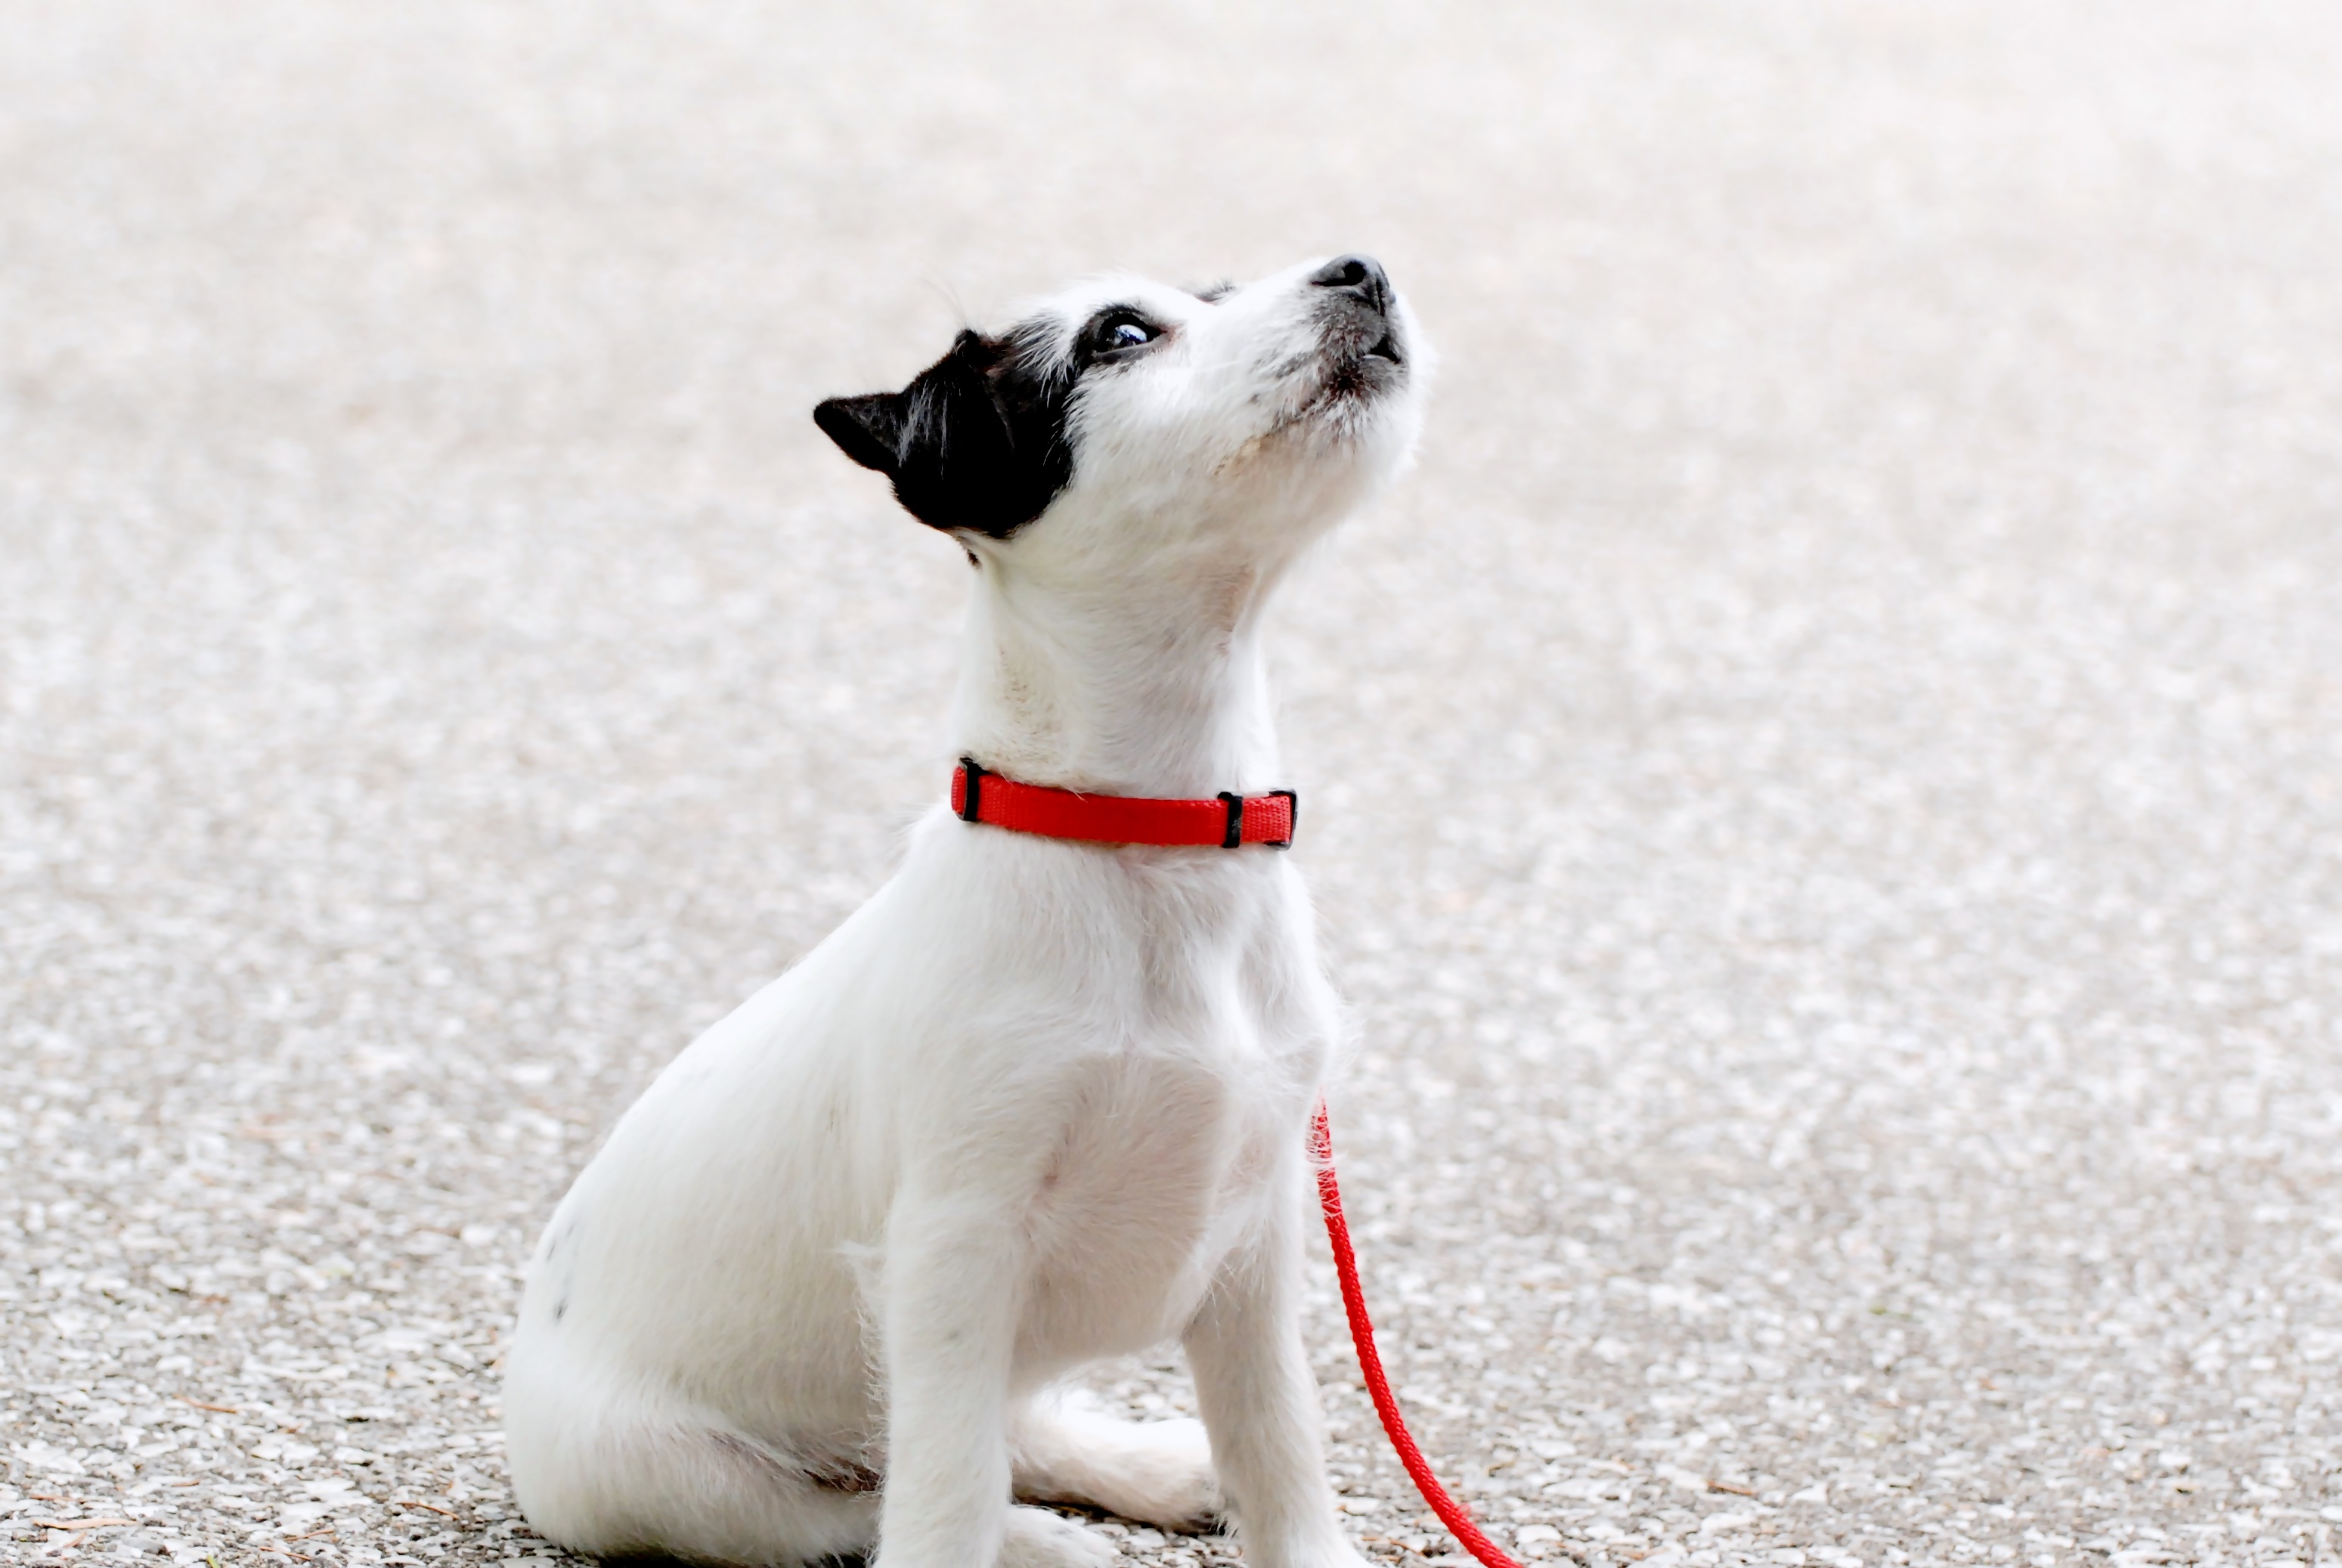
white, puppy, dog, young, mammal, vertebrate, dog breed, terrier, pup, parson russell terrier, jack russell terrier, dog like mammal, russell terrier, black white dogs cute